Antler, Saskatchewan

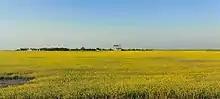
Antler viewed from Highway 13

The community is approximately 120 km east of the city of Estevan and 3 km from the Manitoba border. Antler was dissolved from village status to become part of the Rural Municipality of Antler No. 61 on December 31, 2013.